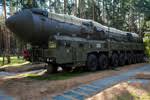
Label: Air Defense